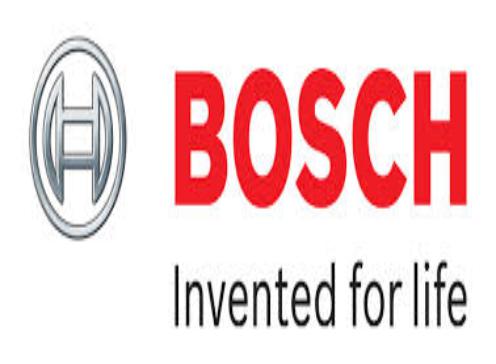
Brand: BOSCH
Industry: Others